Europasaurus

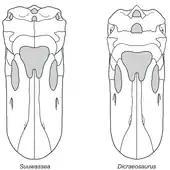
Skulls of two dicraeosaurids in dorsal view, showing the placement of the parietal fenestra and the postparietal foramen

Among the nasal bones of "Europasaurus", several are known, but few are complete or undistorted. The nasals are overlapped posteriorly by the frontal bones, and towards the side, they articulate bluntly with the prefrontals. Unlike the nasals of "Giraffatitan", those in "Europasaurus" project horizontally forwards, forming a small portion of the skull roof over the antorbital fenestrae. Four frontals are known from "Europasaurus", three being from the left and one being from the right. Because of their disarticulation, it is likely that the frontals never fused during growth, unlike in "Camarasaurus". The frontals form a portion of the skull roof, articulating with other bones such as the nasals, parietals, prefrontals and postorbitals, and they are longer antero-posteriorly than they are wide, a unique character among a eusauropodan. Like in diplodocoids ("Amargasaurus", "Dicraeosaurus" and "Diplodocus"), as well as "Camarasaurus", the frontals are excluded from the frontoparietal fenestra (or parietal fenestra when frontals are excluded). The frontals are also excluded from the supratemporal fenestra margin (a widespread character in sauropods more derived than "Shunosaurus"), and they only have a small, unornamented participation in the orbit. Several parietal bones are known in "Europasaurus", which show a rectangular shape much wider than long. the parietals are also wide when viewed from the back of the skull, being slightly taller than the foramen magnum (spinal cord opening). The parietals contribute to about half the post-temporal fenestra (opening above the very back of the skull) border, with the other region enclosed by the squamosal bones and some braincase bones. Parietals also form part of the edge of the supratemporal fenestra, which is wider than long in "Europasaurus", like in "Giraffatitan", "Camarasaurus" and "Spinophorosaurus". Besides the before mentioned fenestra, the parietals also have a "postparietal fenestra", something rarely seen outside of Dicraeosauridae. A triradiate postorbital bone is present in "Europasaurus", which evolved as the fusion of the postfrontal and postorbital bone of more basal taxa. Between the anterior and ventrally projecting processes the postorbital forms the margin of the orbit, and between the posterior and ventral processes it borders the infratemporal fenestra.